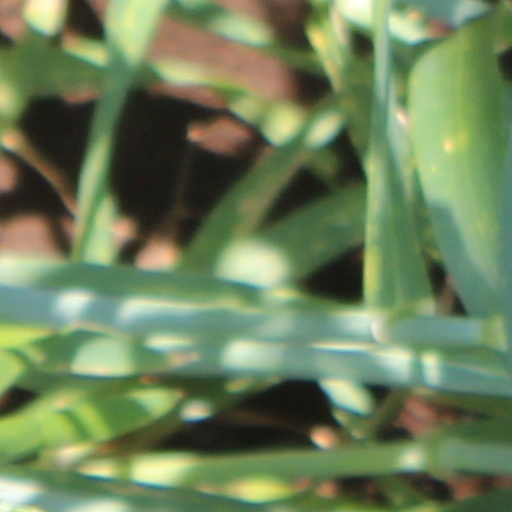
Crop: wheat